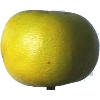
Label: Pomelo Sweetie 1